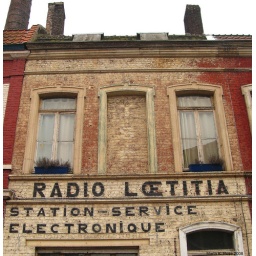
Old sign seen on a house in a working class neighborhood in Roubaix.